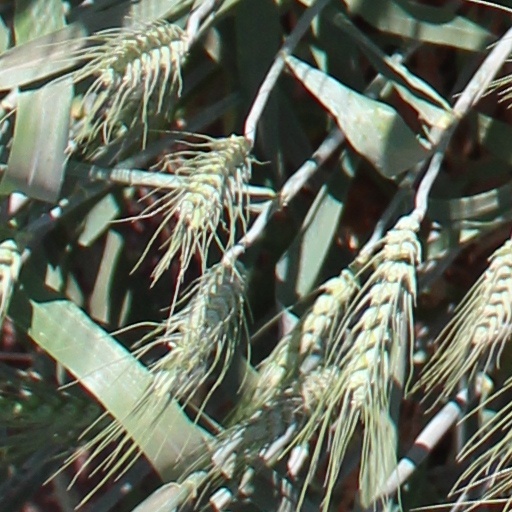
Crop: wheat